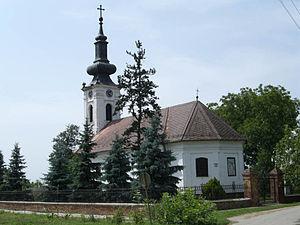
L'église orthodoxe serbe d'Aradac, Voïvodine, Serbie
Aradac est une localité de Serbie située dans la province autonome de Voïvodine et sur le territoire de la Ville de Zrenjanin, district du Banat central. Au recensement de 2011, elle comptait 3 307 habitants.
L'éparchie du Banat est une éparchie, c'est-à-dire une circonscription de l'Église orthodoxe serbe, située dans la région du Banat. Elle s'étend principalement dans la province de Voïvodine mais aussi dans la partie du Banat qui fait partie du district de Belgrade. Le siège de l'éparchie est la ville de Vršac. En 2016, elle est administrée par l'évêque Nikanor.